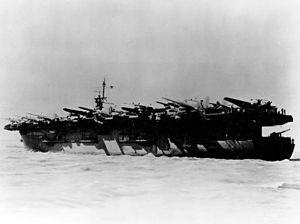
L'USS Kadashan Bay est un porte-avions d'escorte de classe Casablanca en service dans l'US Navy durant la Seconde Guerre mondiale.